List of mammals of Qatar

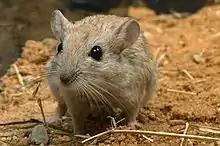
Sundevall's jird

Rodents make up the largest order of mammals, with over 40% of mammalian species. They have two incisors in the upper and lower jaw which grow continually and must be kept short by gnawing. Most rodents are small though the capybara can weigh up to .